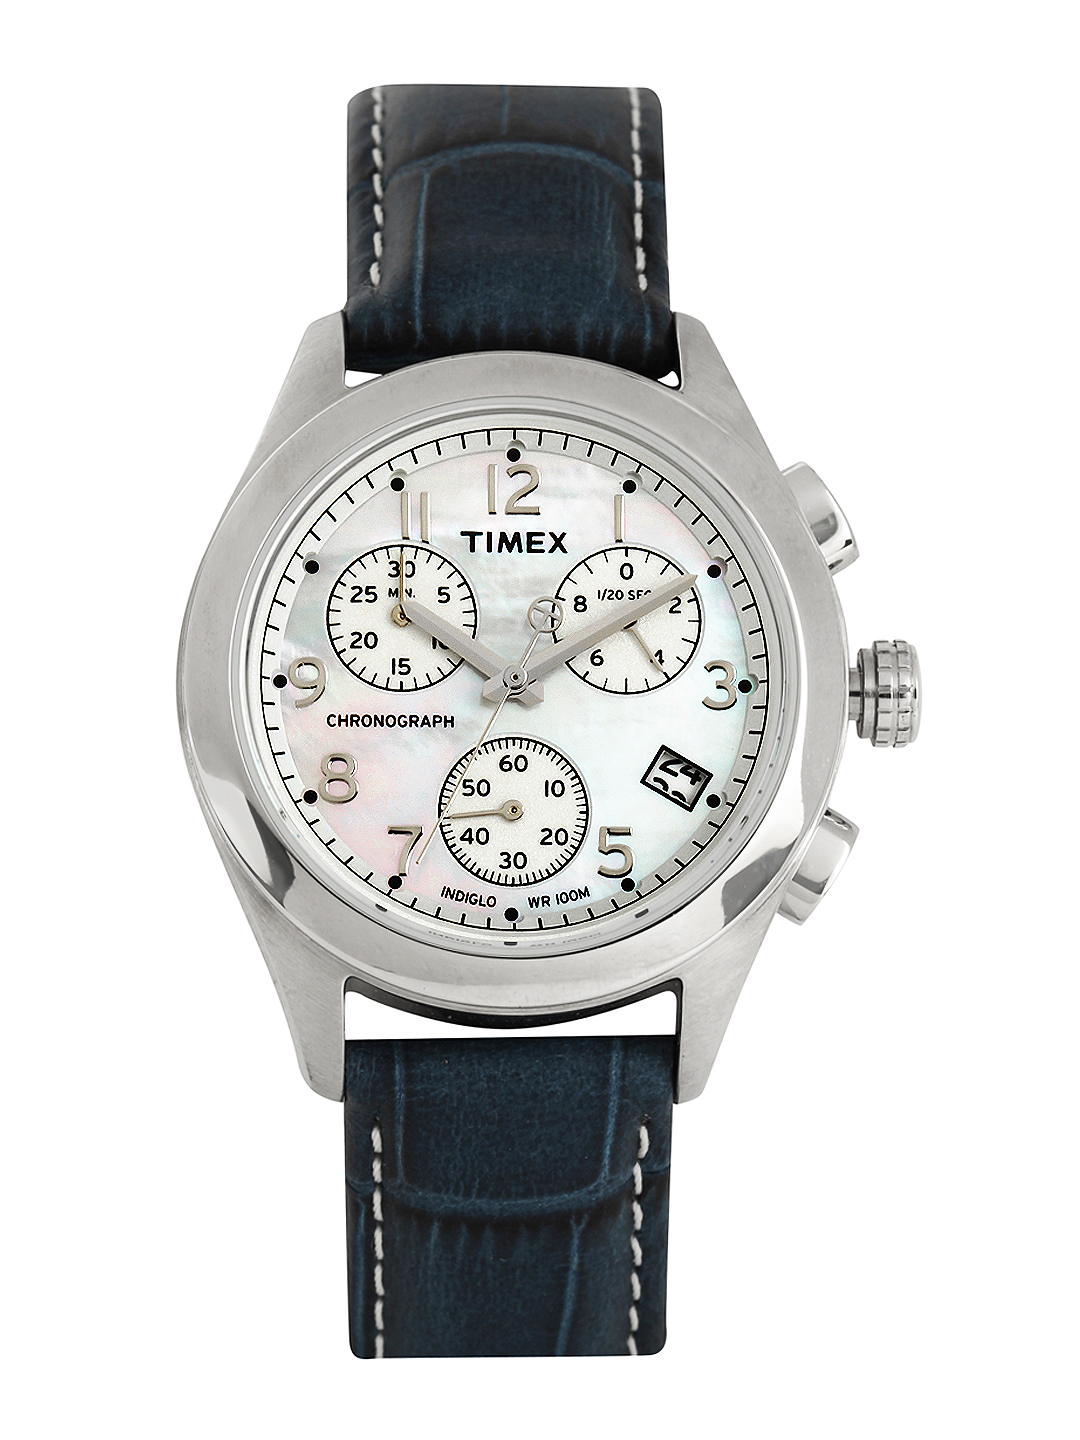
Timex Women Pearly White Dial Watch
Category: Accessories / Watches / Watches
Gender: Women
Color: White
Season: Summer 2017
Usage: Casual